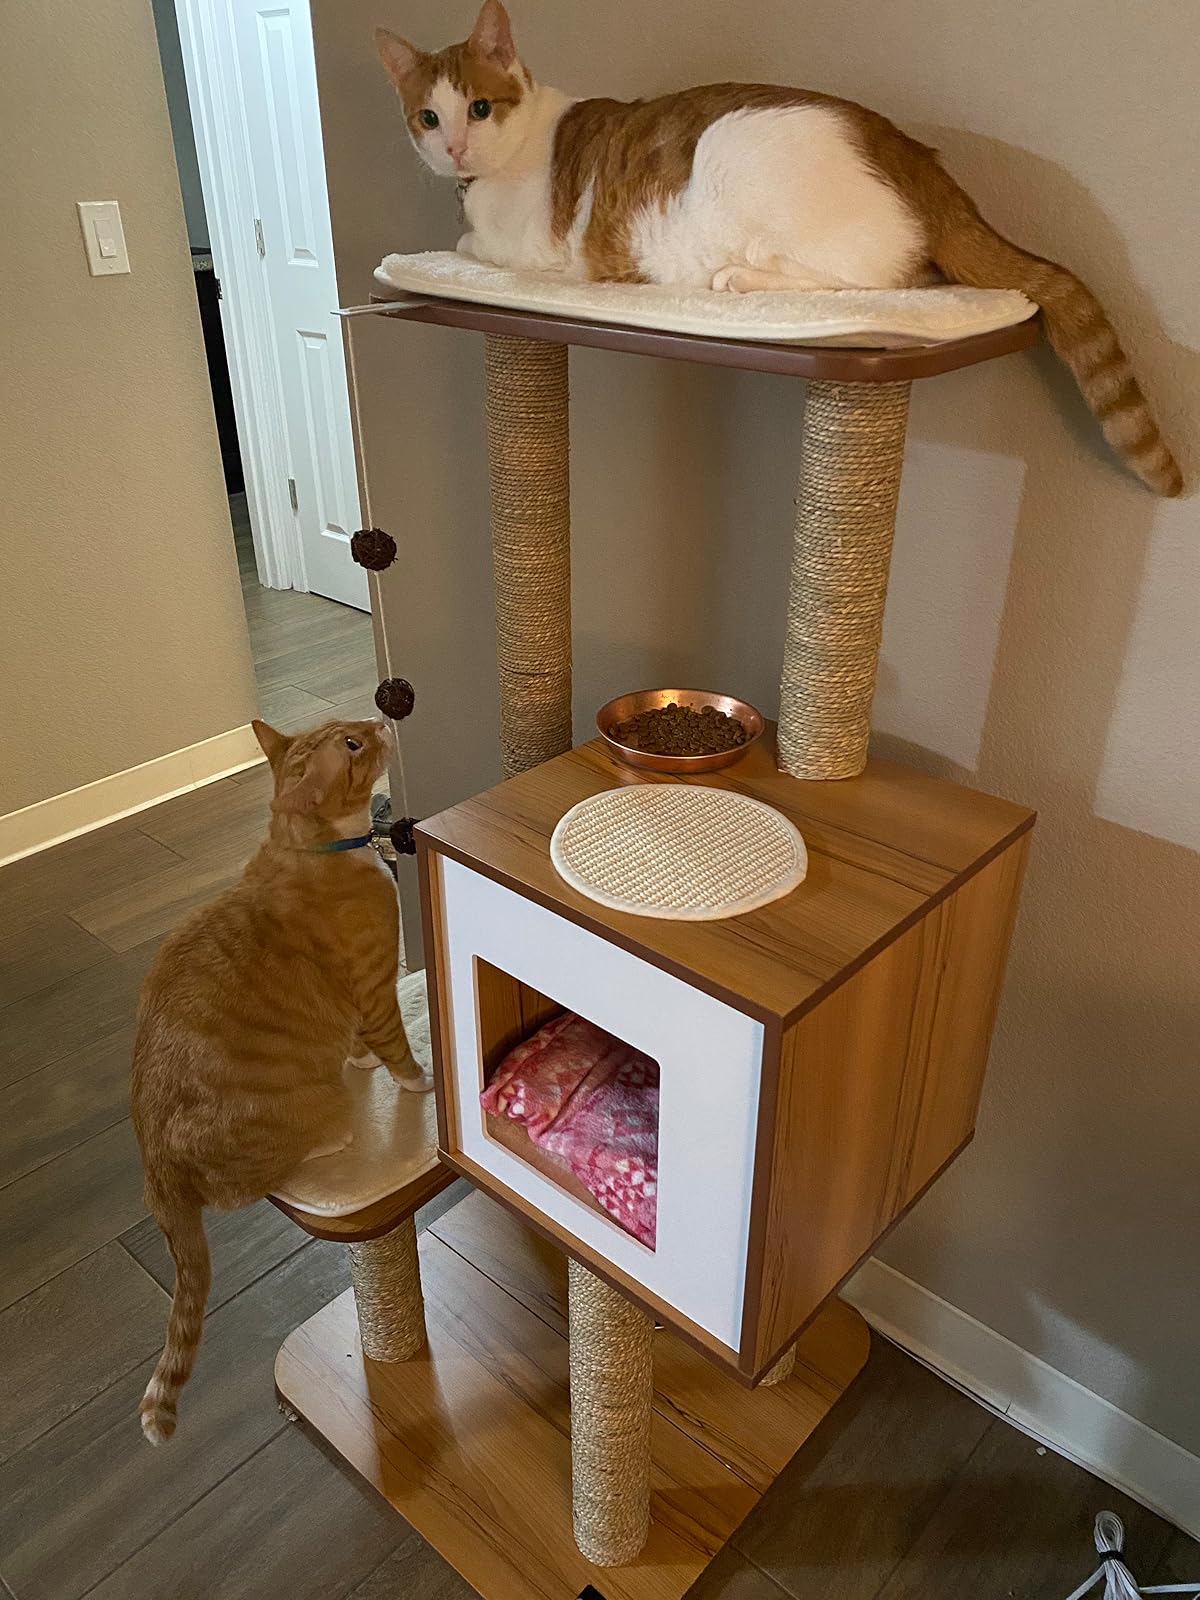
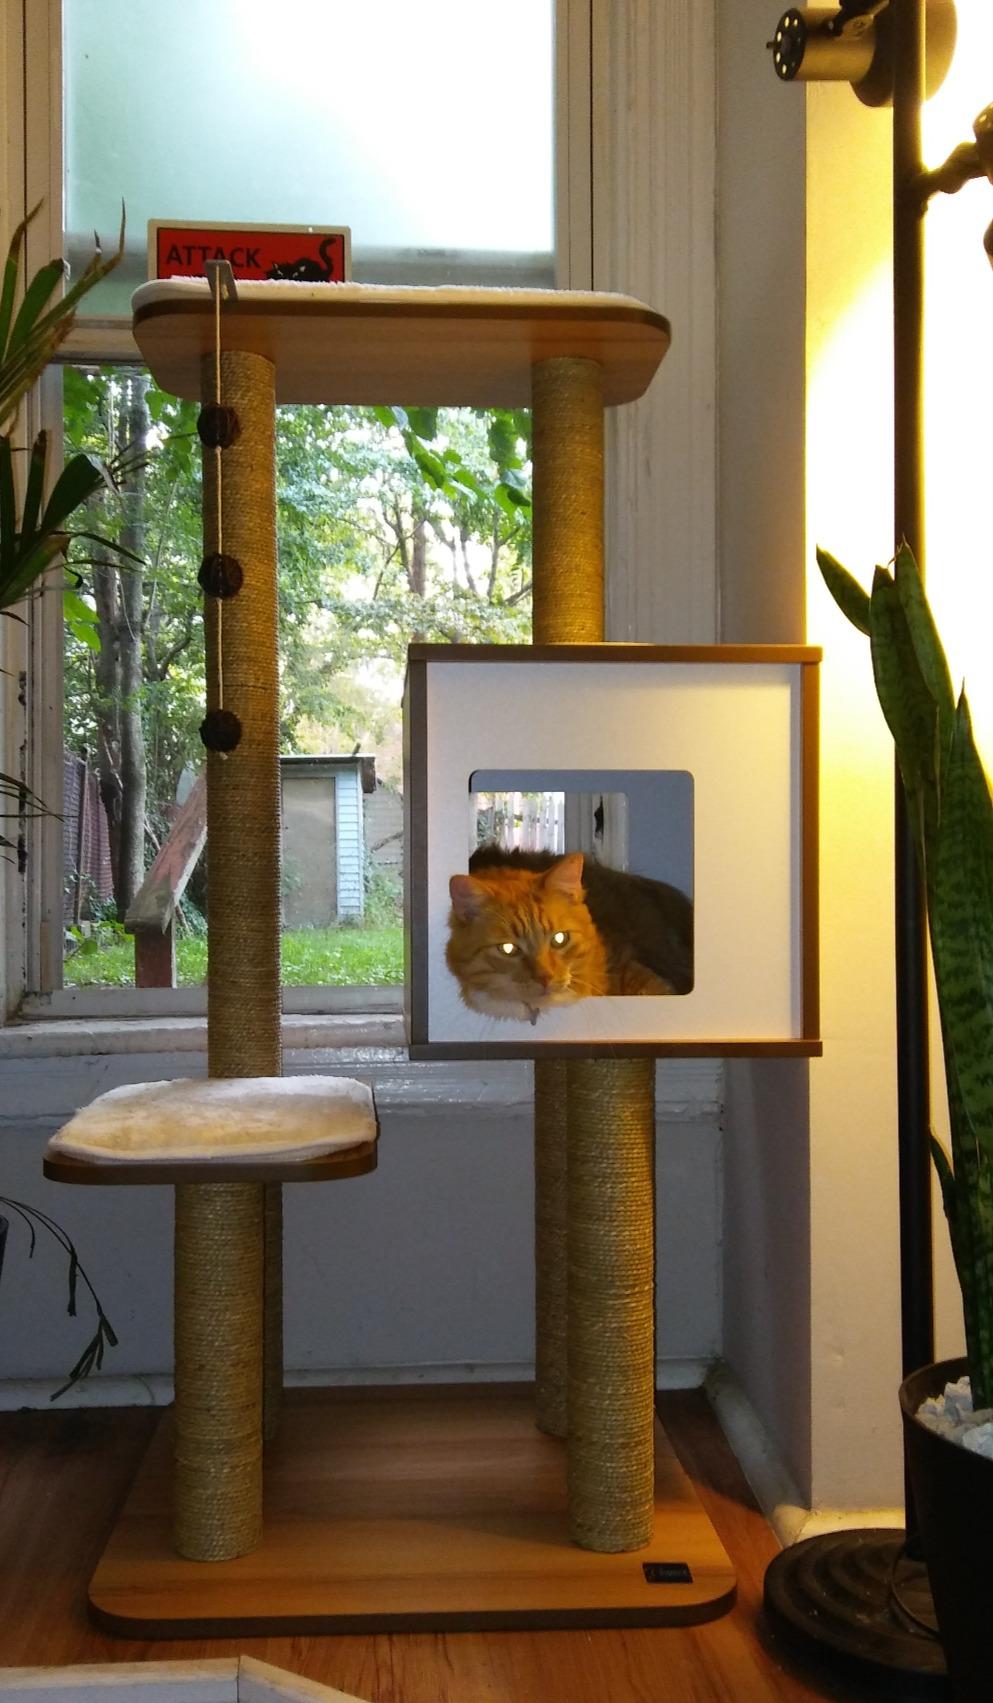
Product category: items_cat tree
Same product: yes